Welles Declaration

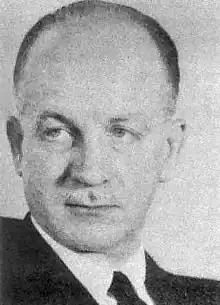
Sumner Welles, acting Secretary of State in July 1940

The situation changed after the outbreak of World War II. Poland was invaded in September 1939. The United Kingdom became involved, and the series of German victories in Denmark, Norway, and the Netherlands during spring 1940 were alarming. Britain was clearly threatened, and its leadership discussed the possibility of an alliance with the Soviet Union. Under the circumstances, direct British confrontation over the Baltic states was difficult.